Jason Segel

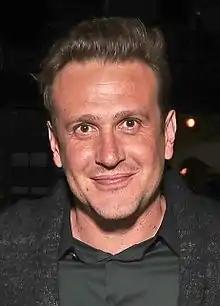
Segel in 2017

Jason Jordan Segel (born January 18, 1980) is an American actor and writer. He is best known for his role as Marshall Eriksen in the CBS sitcom "How I Met Your Mother" from 2005 to 2014. He began his career with director and producer Judd Apatow on the television series "Freaks and Geeks" (1999–2000) and "Undeclared" (2001–2002) before gaining prominence for his leading roles in various successful comedy films in which he has starred, written, and produced.